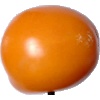
Label: Tomato Yellow 1